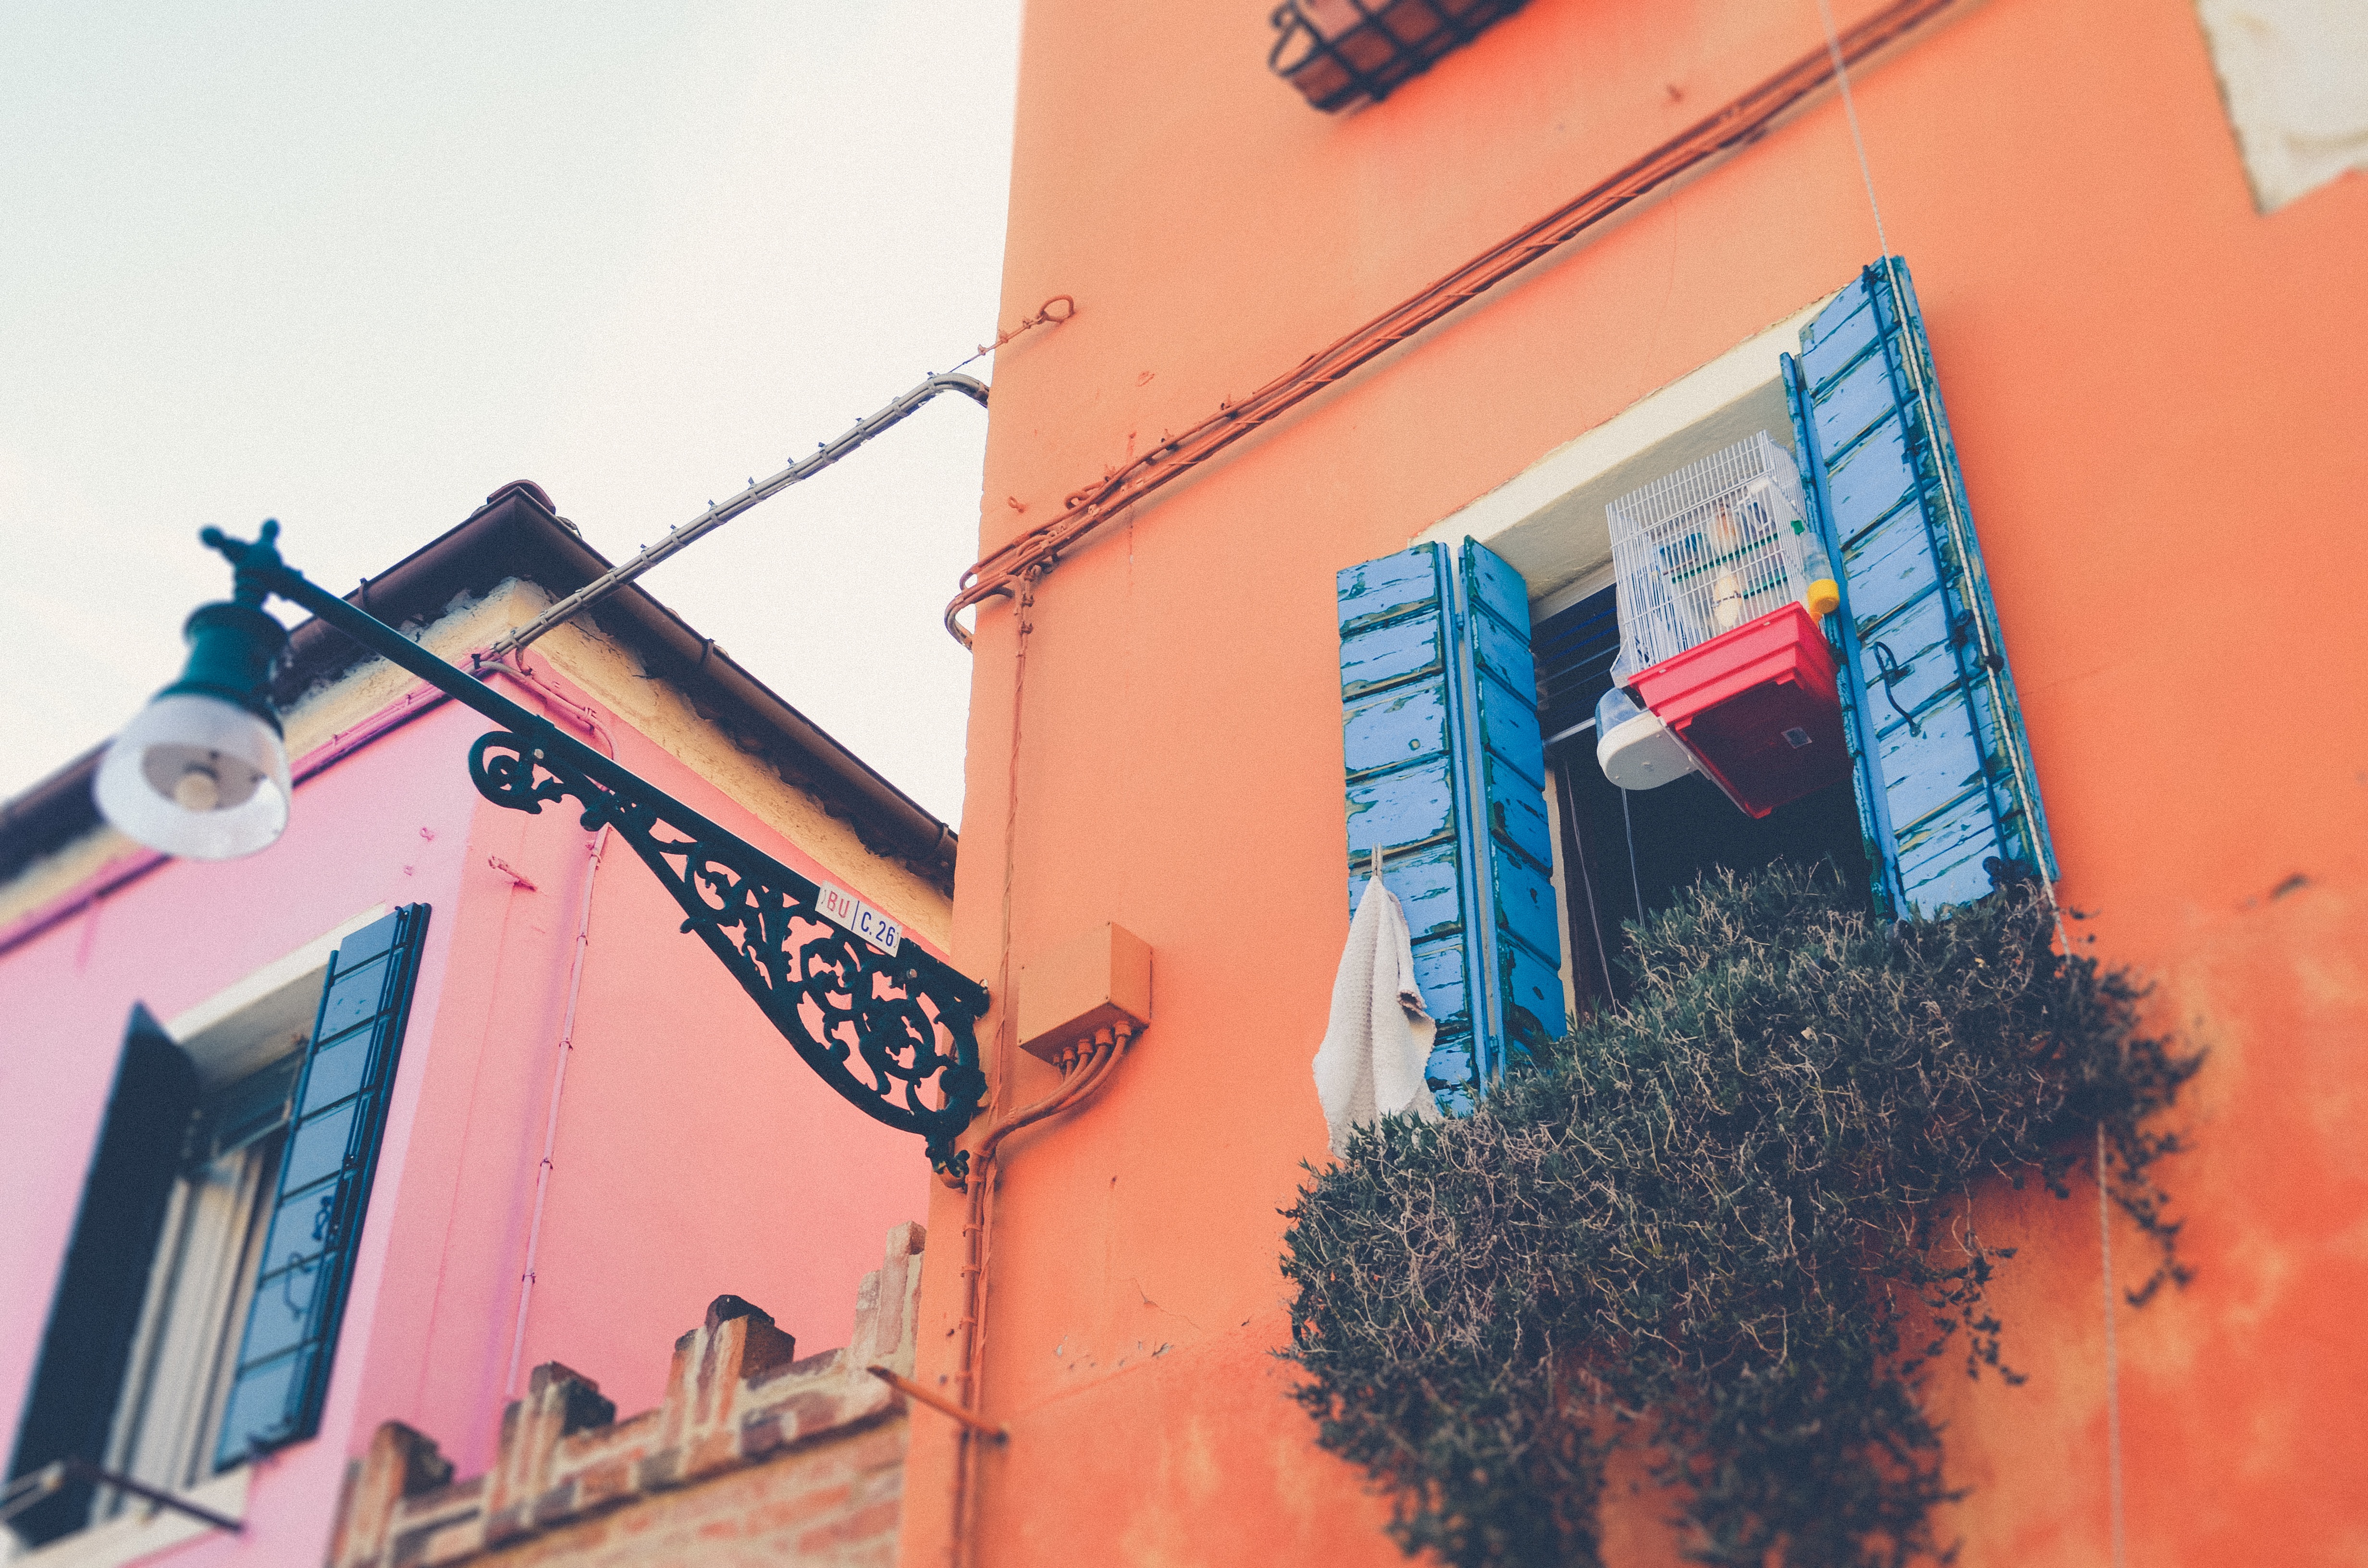
street, wall, red, color, blue, art, mural, shape, urban area